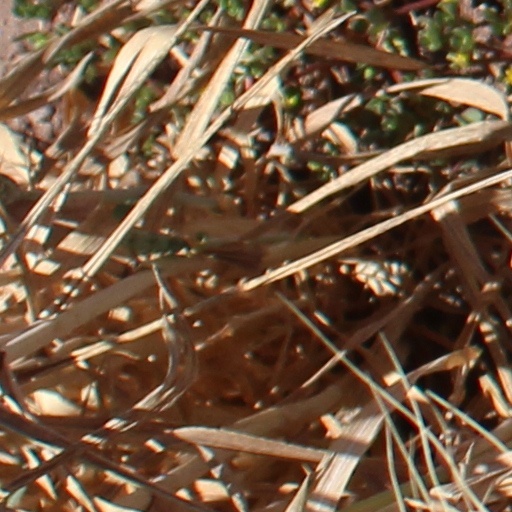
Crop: wheat